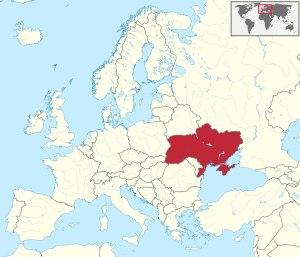
Cette liste commentée recense la mammalofaune en Ukraine. Elle répertorie les espèces de mammifères ukrainiens actuels et celles qui ont été récemment classifiées comme éteintes. Cette liste comporte 148 espèces réparties en dix ordres et 31 familles, dont trois sont « en danger critique d'extinction », quatre sont « en danger », huit sont « vulnérables », douze sont « quasi menacées » et deux ont des « données insuffisantes » pour être classées.